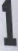
Number: 1